Valtteri Filppula

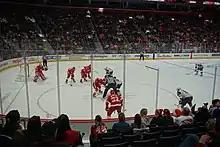
Filppula prepares to take a face-off in December 2019

On 1 July 2018, Filppula signed a one-year $2.75 million contract with the New York Islanders. In the 2018–19 season, Filppula proved his versatility with the Islanders, used in all forward positions in posting 17 goals and 14 assists for 33 points in 72 games for the playoff-bound club. In the post-season, Filppula helped the Islanders advance to the second round collecting four assists in 8 games.